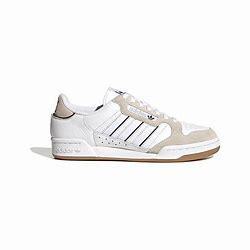
Brand: Adidas
Model: Continental 80 Stripes